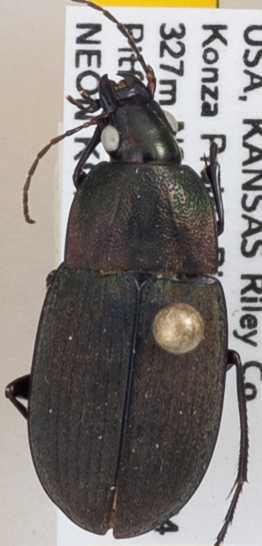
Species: Chlaenius tomentosus
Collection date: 2020-07-15
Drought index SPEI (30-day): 0.444
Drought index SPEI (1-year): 0.8
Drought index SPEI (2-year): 2.09